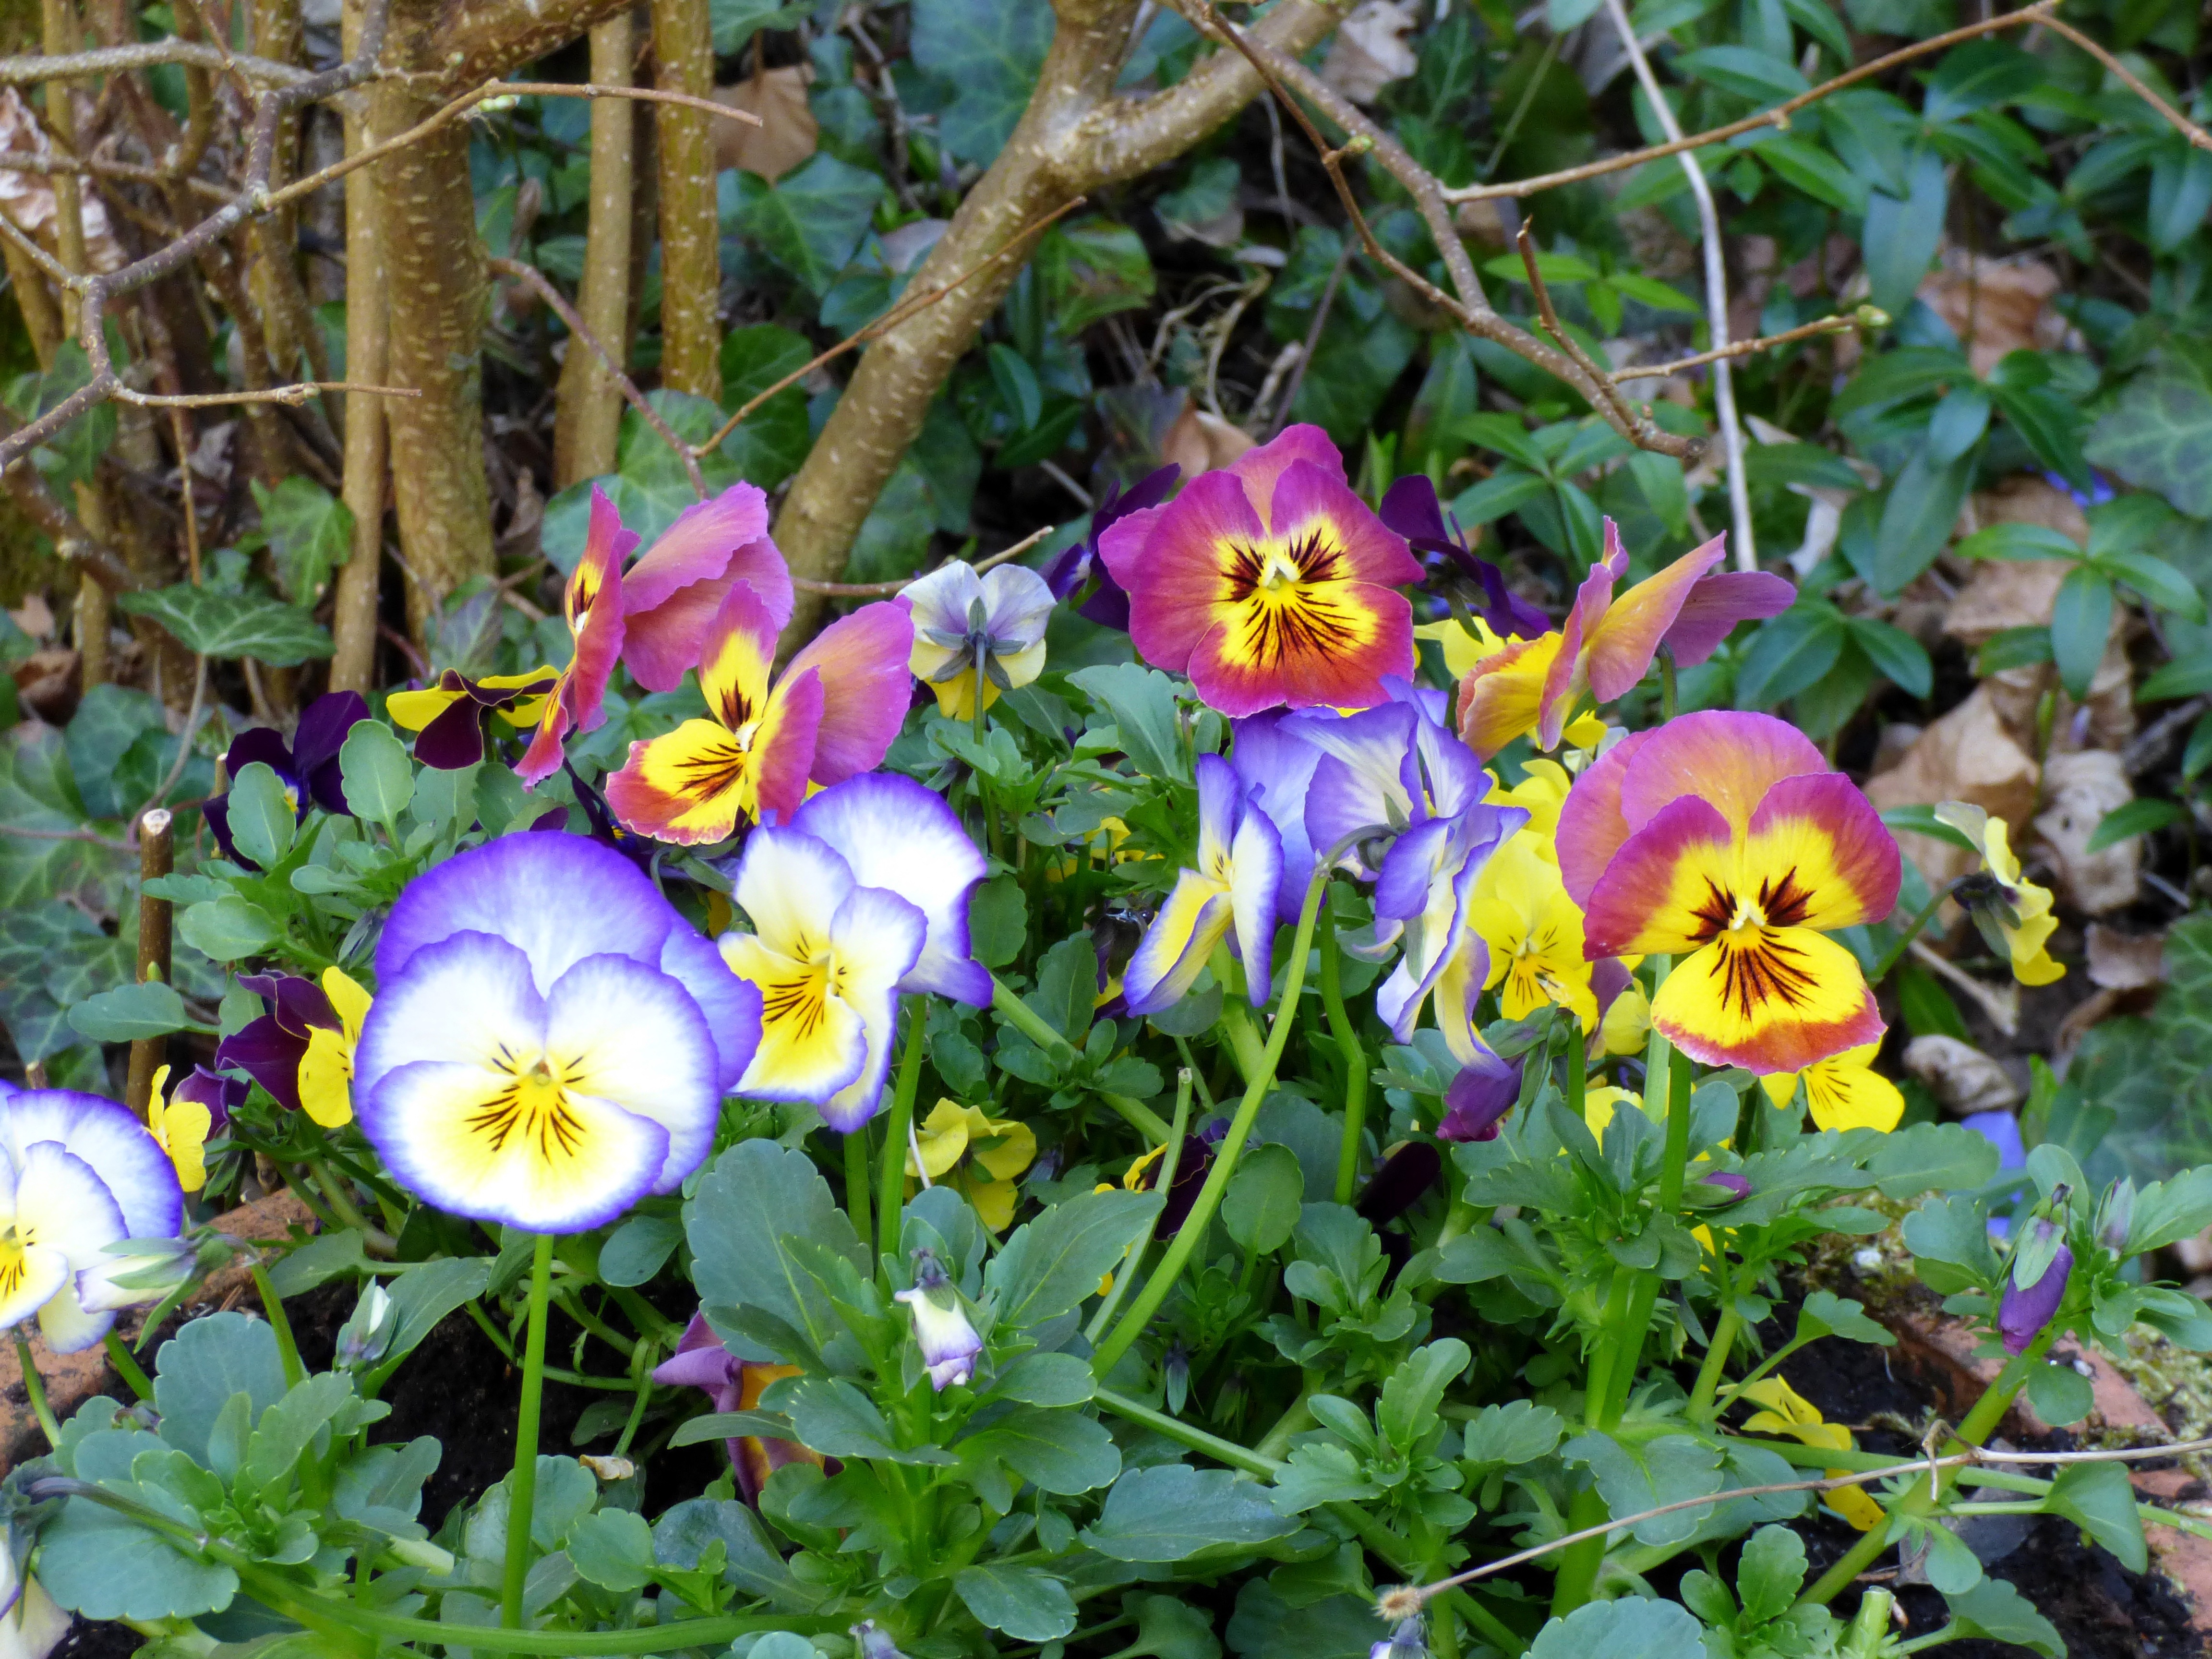
nature, plant, meadow, flower, spring, botany, garden, flora, wildflower, flowers, violets, flowering plant, annual plant, land plant, violet family